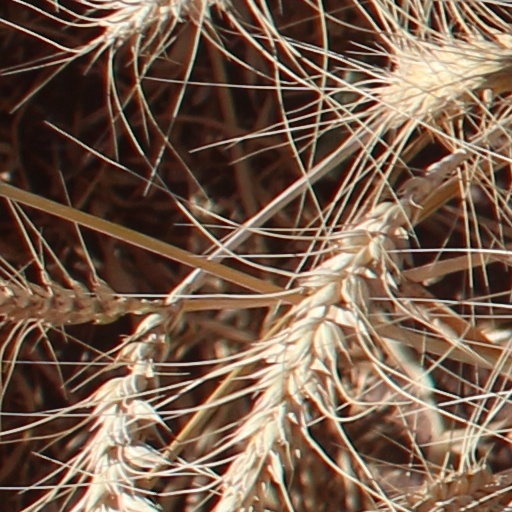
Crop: wheat